Ring of Fire

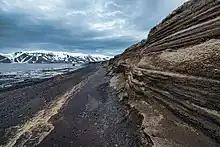
Layers of phreatomagmatic tephra on Deception Island

Some geologists include the volcanoes of the South Shetland Islands, off the northern tip of the Antarctic Peninsula, as part of the Ring of Fire. These volcanoes, e.g. Deception Island, are due to rifting in the Bransfield back-arc basin close to the South Shetland subduction zone. The Antarctic Peninsula (Graham Land) is also sometimes included in the Ring. Volcanoes south of the Antarctic Circle (e.g. the volcanoes of Victoria Land including Mount Erebus, and the volcanoes of Mary Byrd Land) are not related to subduction; therefore, they are not part of the Ring of Fire.